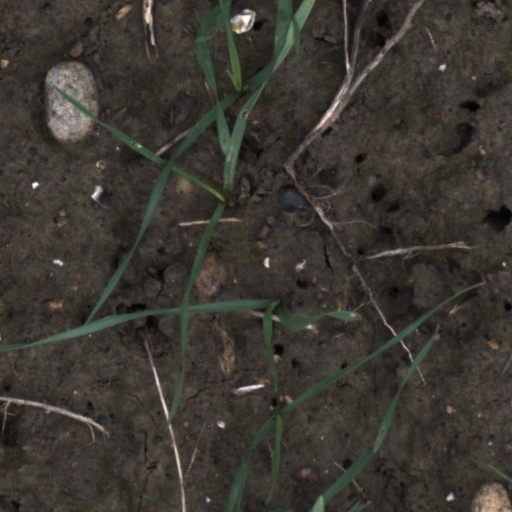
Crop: wheat